Charge at Krojanty

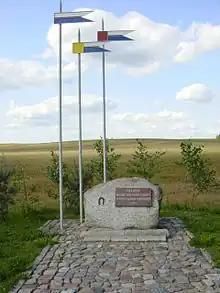
Monument at the battlefield

The 18th Pomeranian Uhlans spotted a group of German infantry resting in a clearing in the Tuchola Forest heath near the railroad crossroads of Chojnice–Runowo Pomorskie line.